Forbidden City (nightclub)

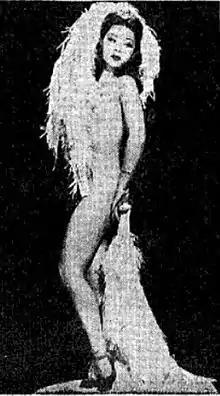
Toy in costume

The bubble dance attracted many male Caucasian customers who were curious if an Asian woman's genitals were shaped the same as white women's. Toy also recalled her first performance at Forbidden City as "silly scared" because she kept falling and bumping into customer's tables.